WY Sagittae

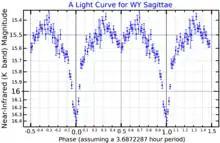
A near-infrared (K band) light curve for WY Sagittae, adapted from Somers "et al." (1996). The ordinate is linear in flux.

Very little is known about WY Sagittae's post-eruption light curve. D'Agelet reported the star's magnitude as 6, 6 and 6.7 on the 26th, 27th and 29 July 1783, respectively. At least a half dozen observers attempted to find D'Agelet's nova in the late 19th and early 20th centuries, without success. In 1942 a photographic search for the nova was performed using the 60-inch telescope on Mt. Wilson, and in 1950 Harold Weaver tentatively identified a faint blue star with a photographic magnitude of 18.9 as the quiescent nova. The star was only a few arc seconds away from D'Agelet's reported position, and fluctuations in its brightness added to the confidence that it was indeed the nova. In 1971 Brian Warner observed Weaver's candidate for WY Sagittae with the Otto Struve Telescope, and saw rapid brightness variations that are ubiquitous in quiescent novae, which confirmed Weaver's identification of D'Agelet's nova.